Answer in natural language. Which object is closer to the camera taking this photo, black wooden chair with four legs or brown top white leg dining table? Choose between the following options: black wooden chair with four legs or brown top white leg dining table
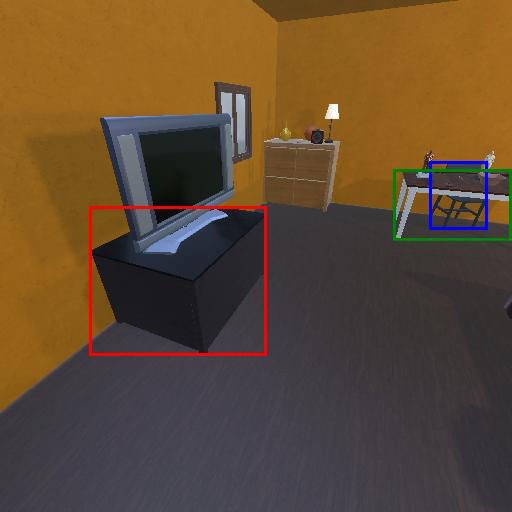
<answer>brown top white leg dining table</answer>